Unincorporated area

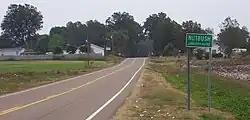
Nutbush, an unincorporated area in Haywood County, Tennessee

In local government in the United States, the term "unincorporated area" usually refers to the part of a county that is outside of any general-purpose municipal government. An unincorporated community is one general term for a geographic area having a common social identity without municipal organization or official political designation (i.e., incorporation as a city or town). The two main types of unincorporated communities are: